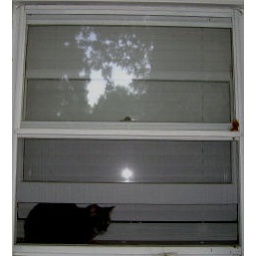
cat in the window